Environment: real
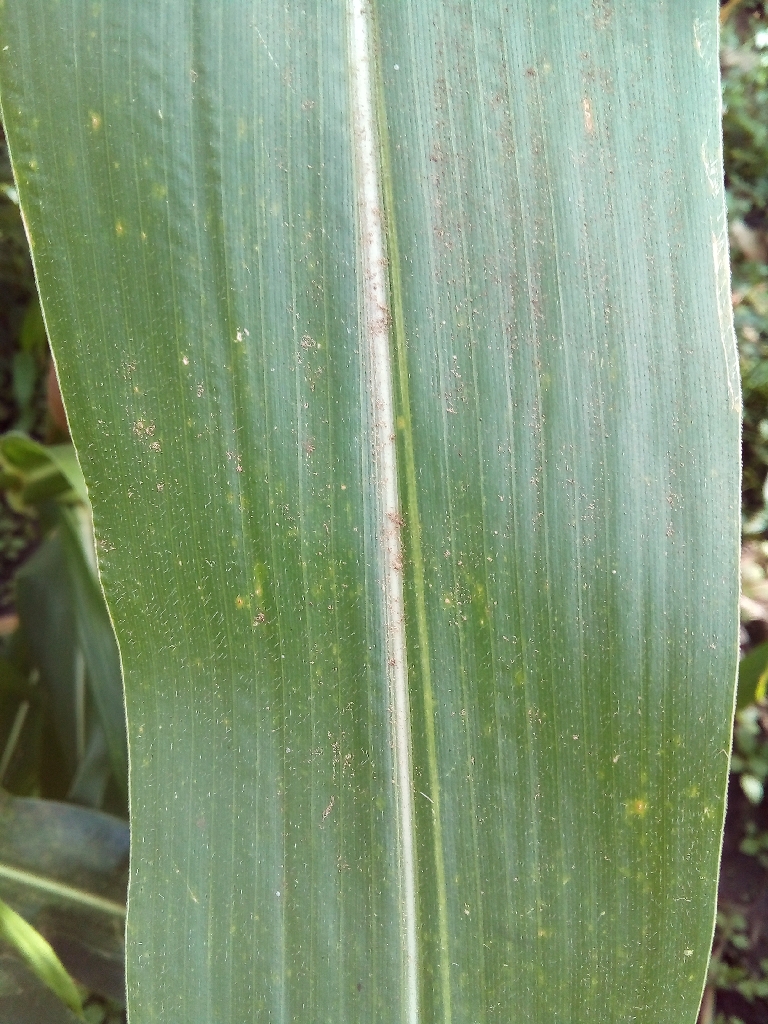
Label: healthy